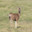
Label: deer